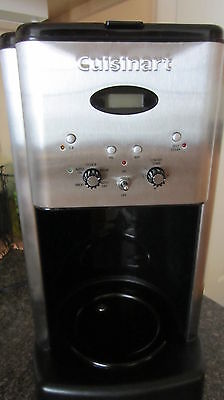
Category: coffee maker